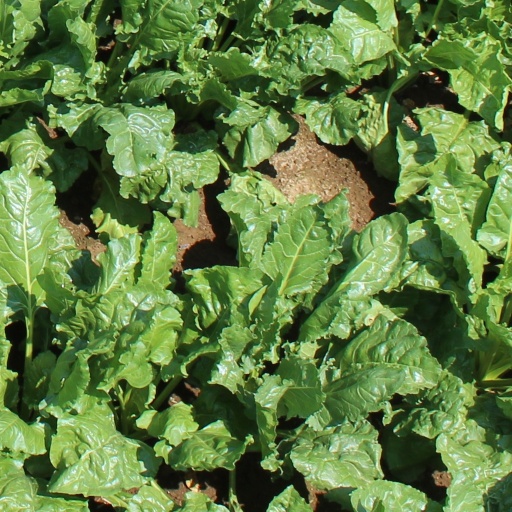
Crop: sugar beet